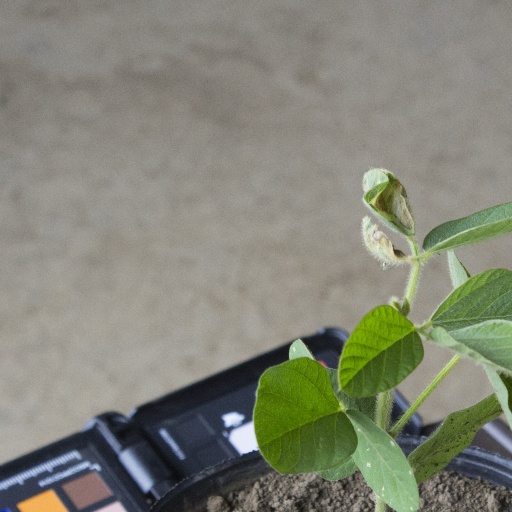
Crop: soybean